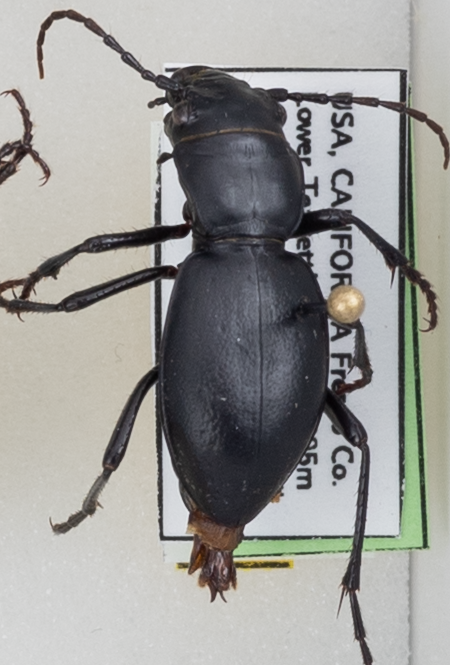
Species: Omus californicus
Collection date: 2021-06-22
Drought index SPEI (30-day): -1.594
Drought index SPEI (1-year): -2.09
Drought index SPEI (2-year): -2.09